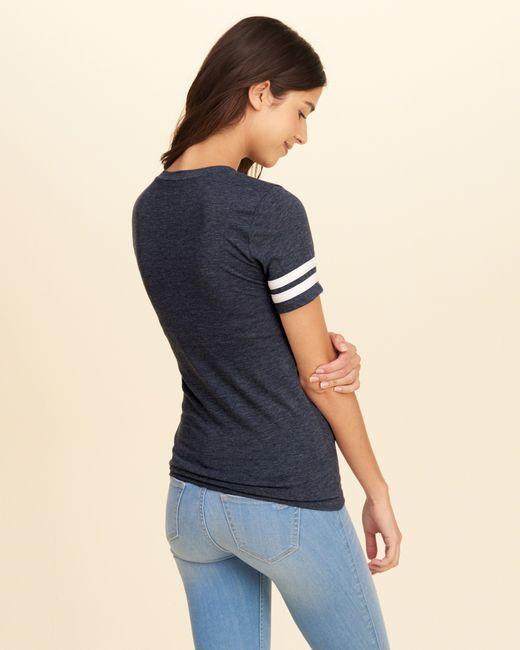
graues Damenhemd mit weißem Ärmelfutter